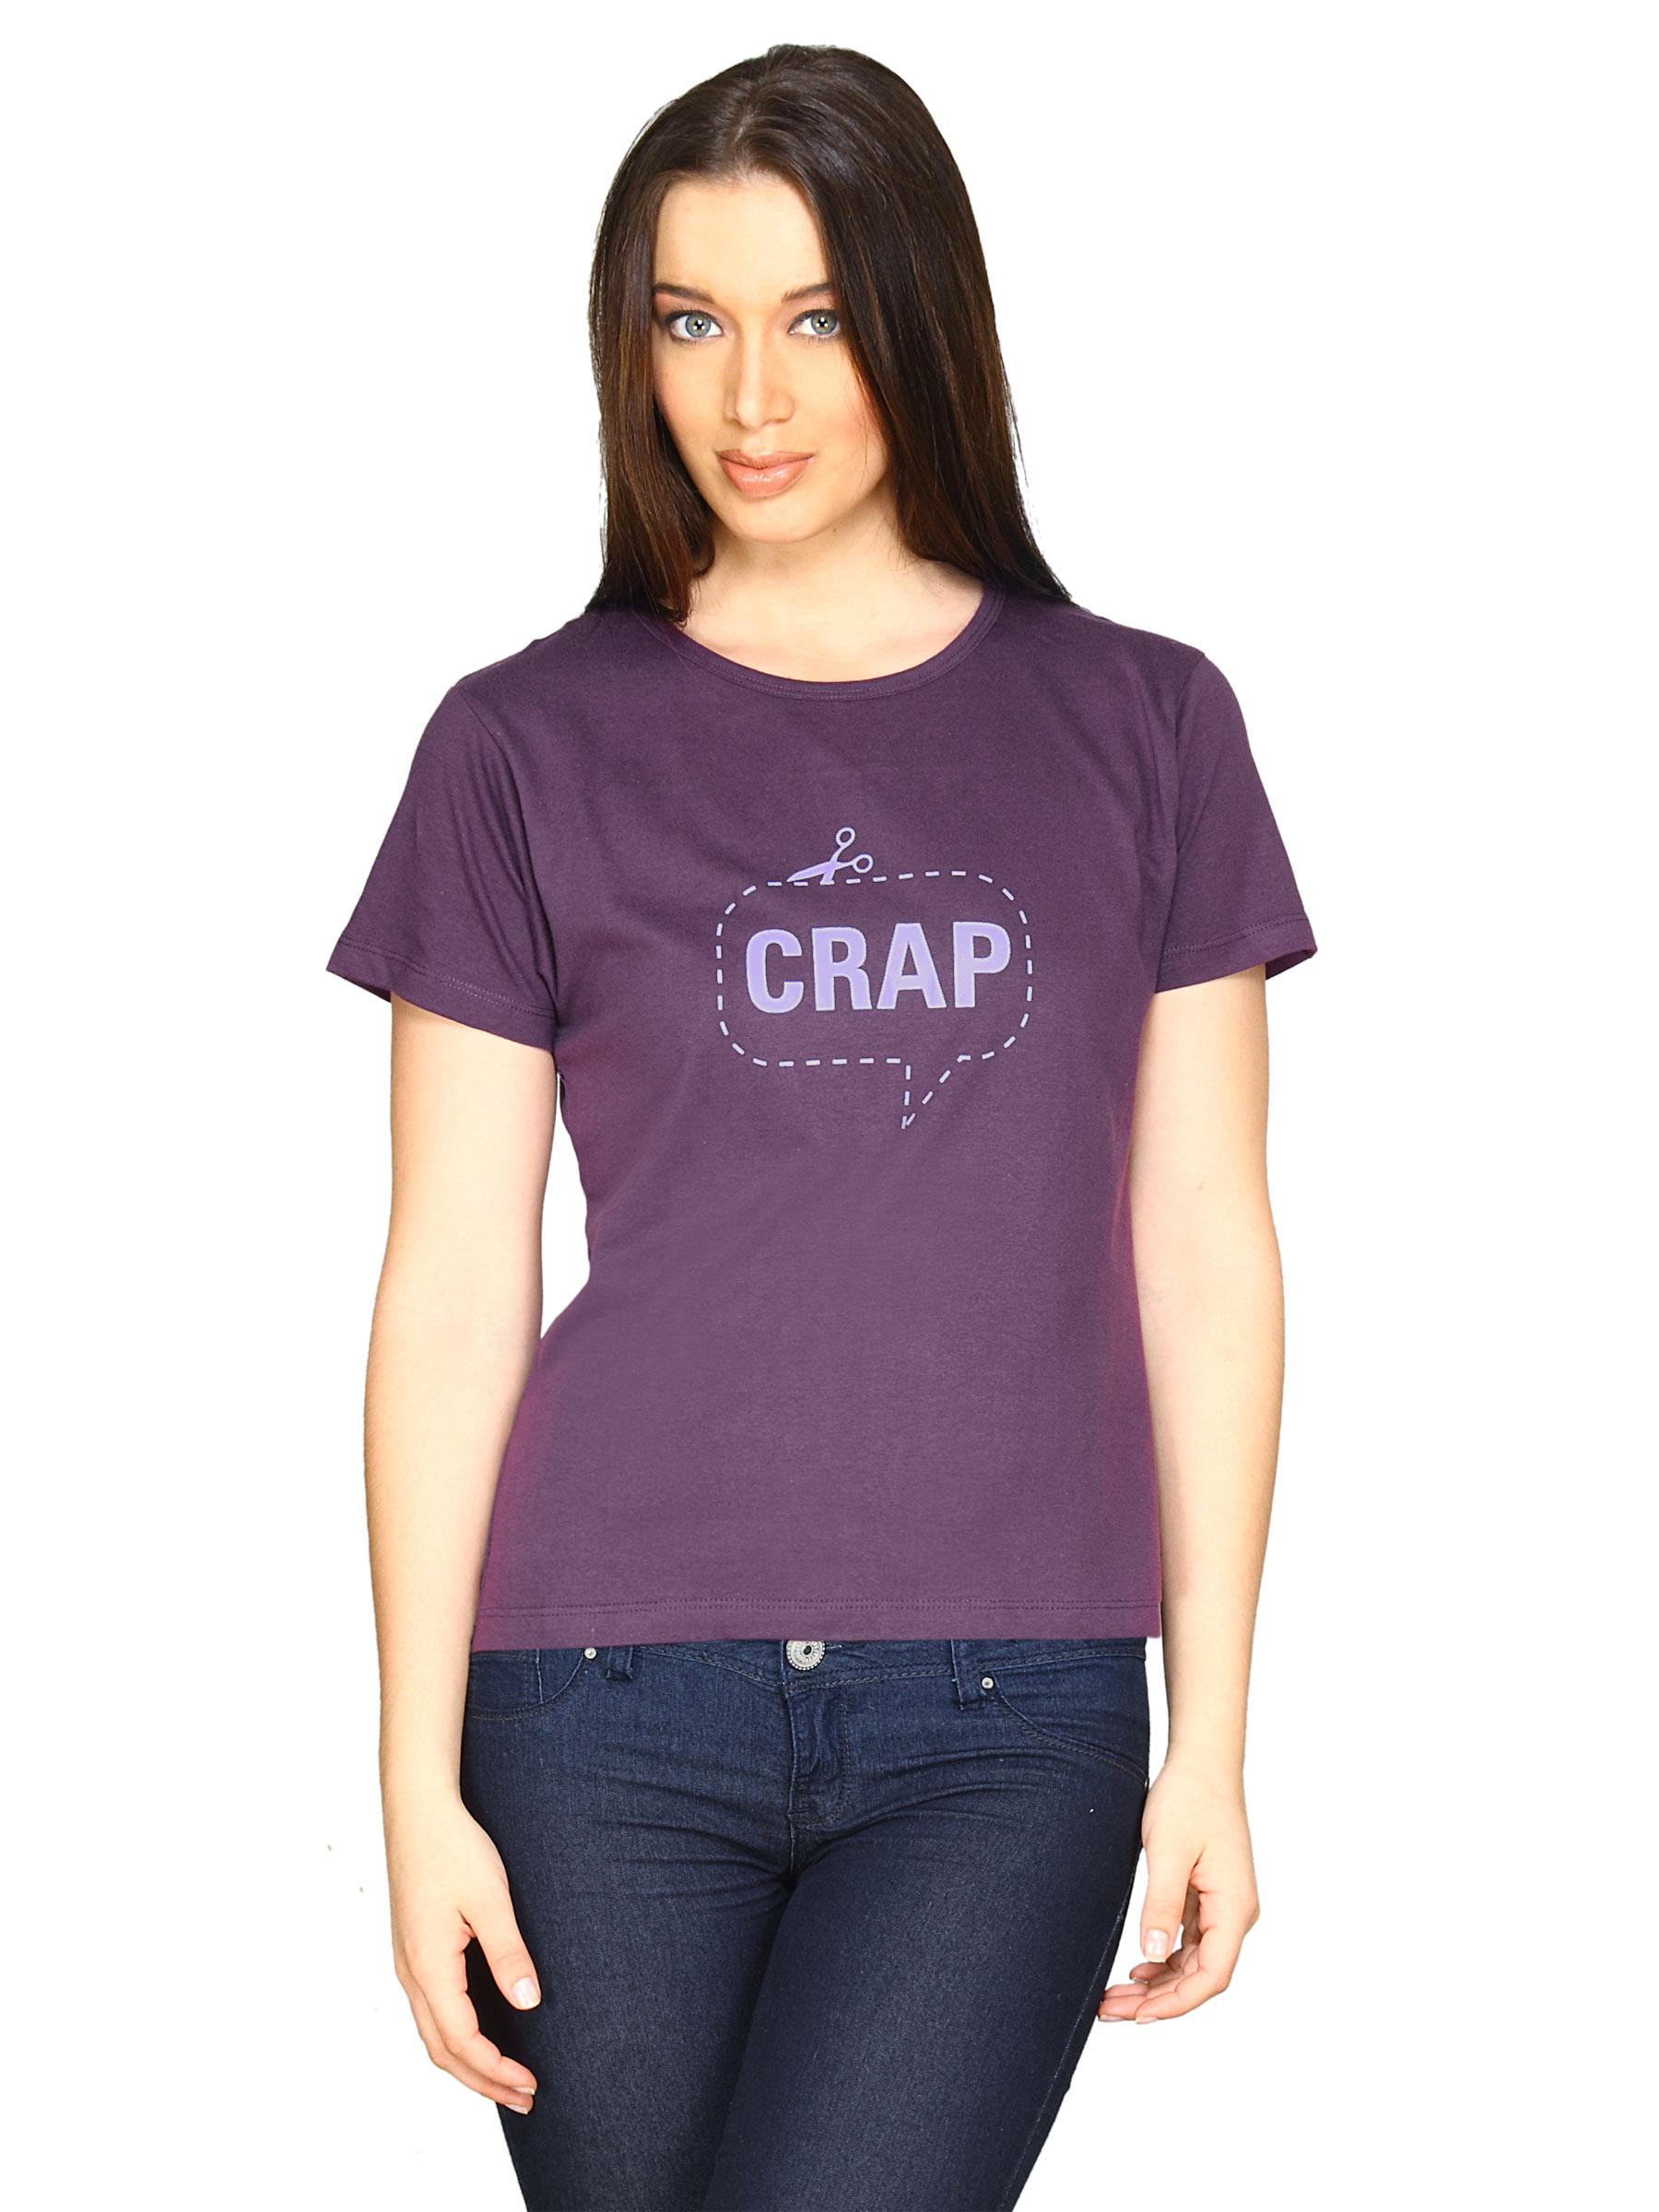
Tantra Women's Cut Crap Purple T-shirt
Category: Apparel / Topwear / Tshirts
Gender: Women
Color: Purple
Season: Summer 2011
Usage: Casual